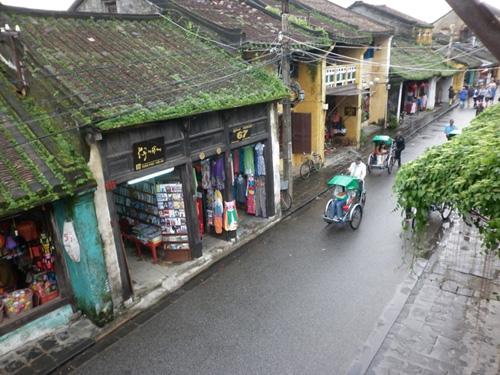
ở trên phố có sự xuất hiện của một vài cửa hàng